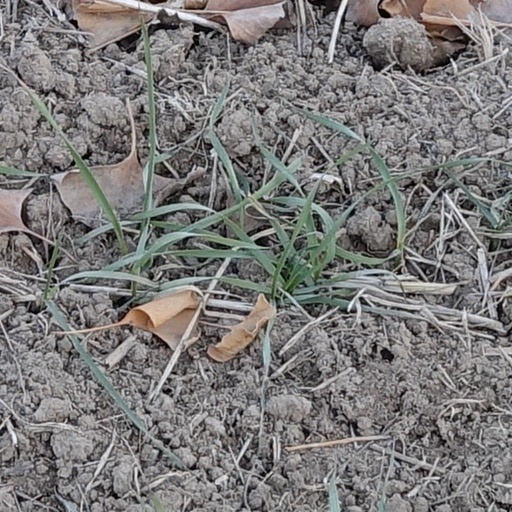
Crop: wheat